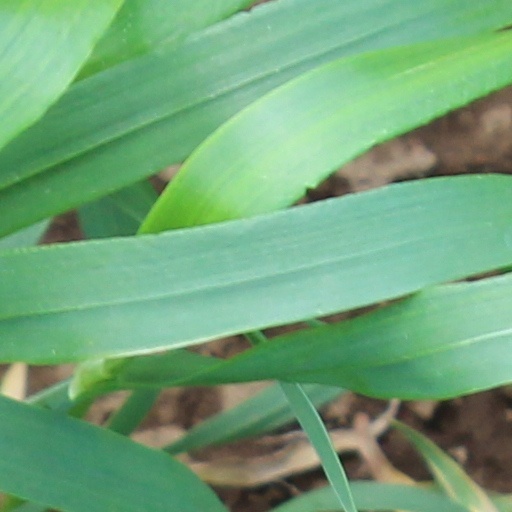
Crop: wheat